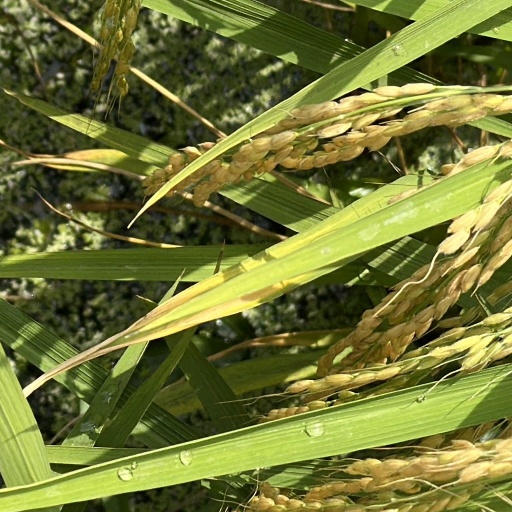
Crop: rice